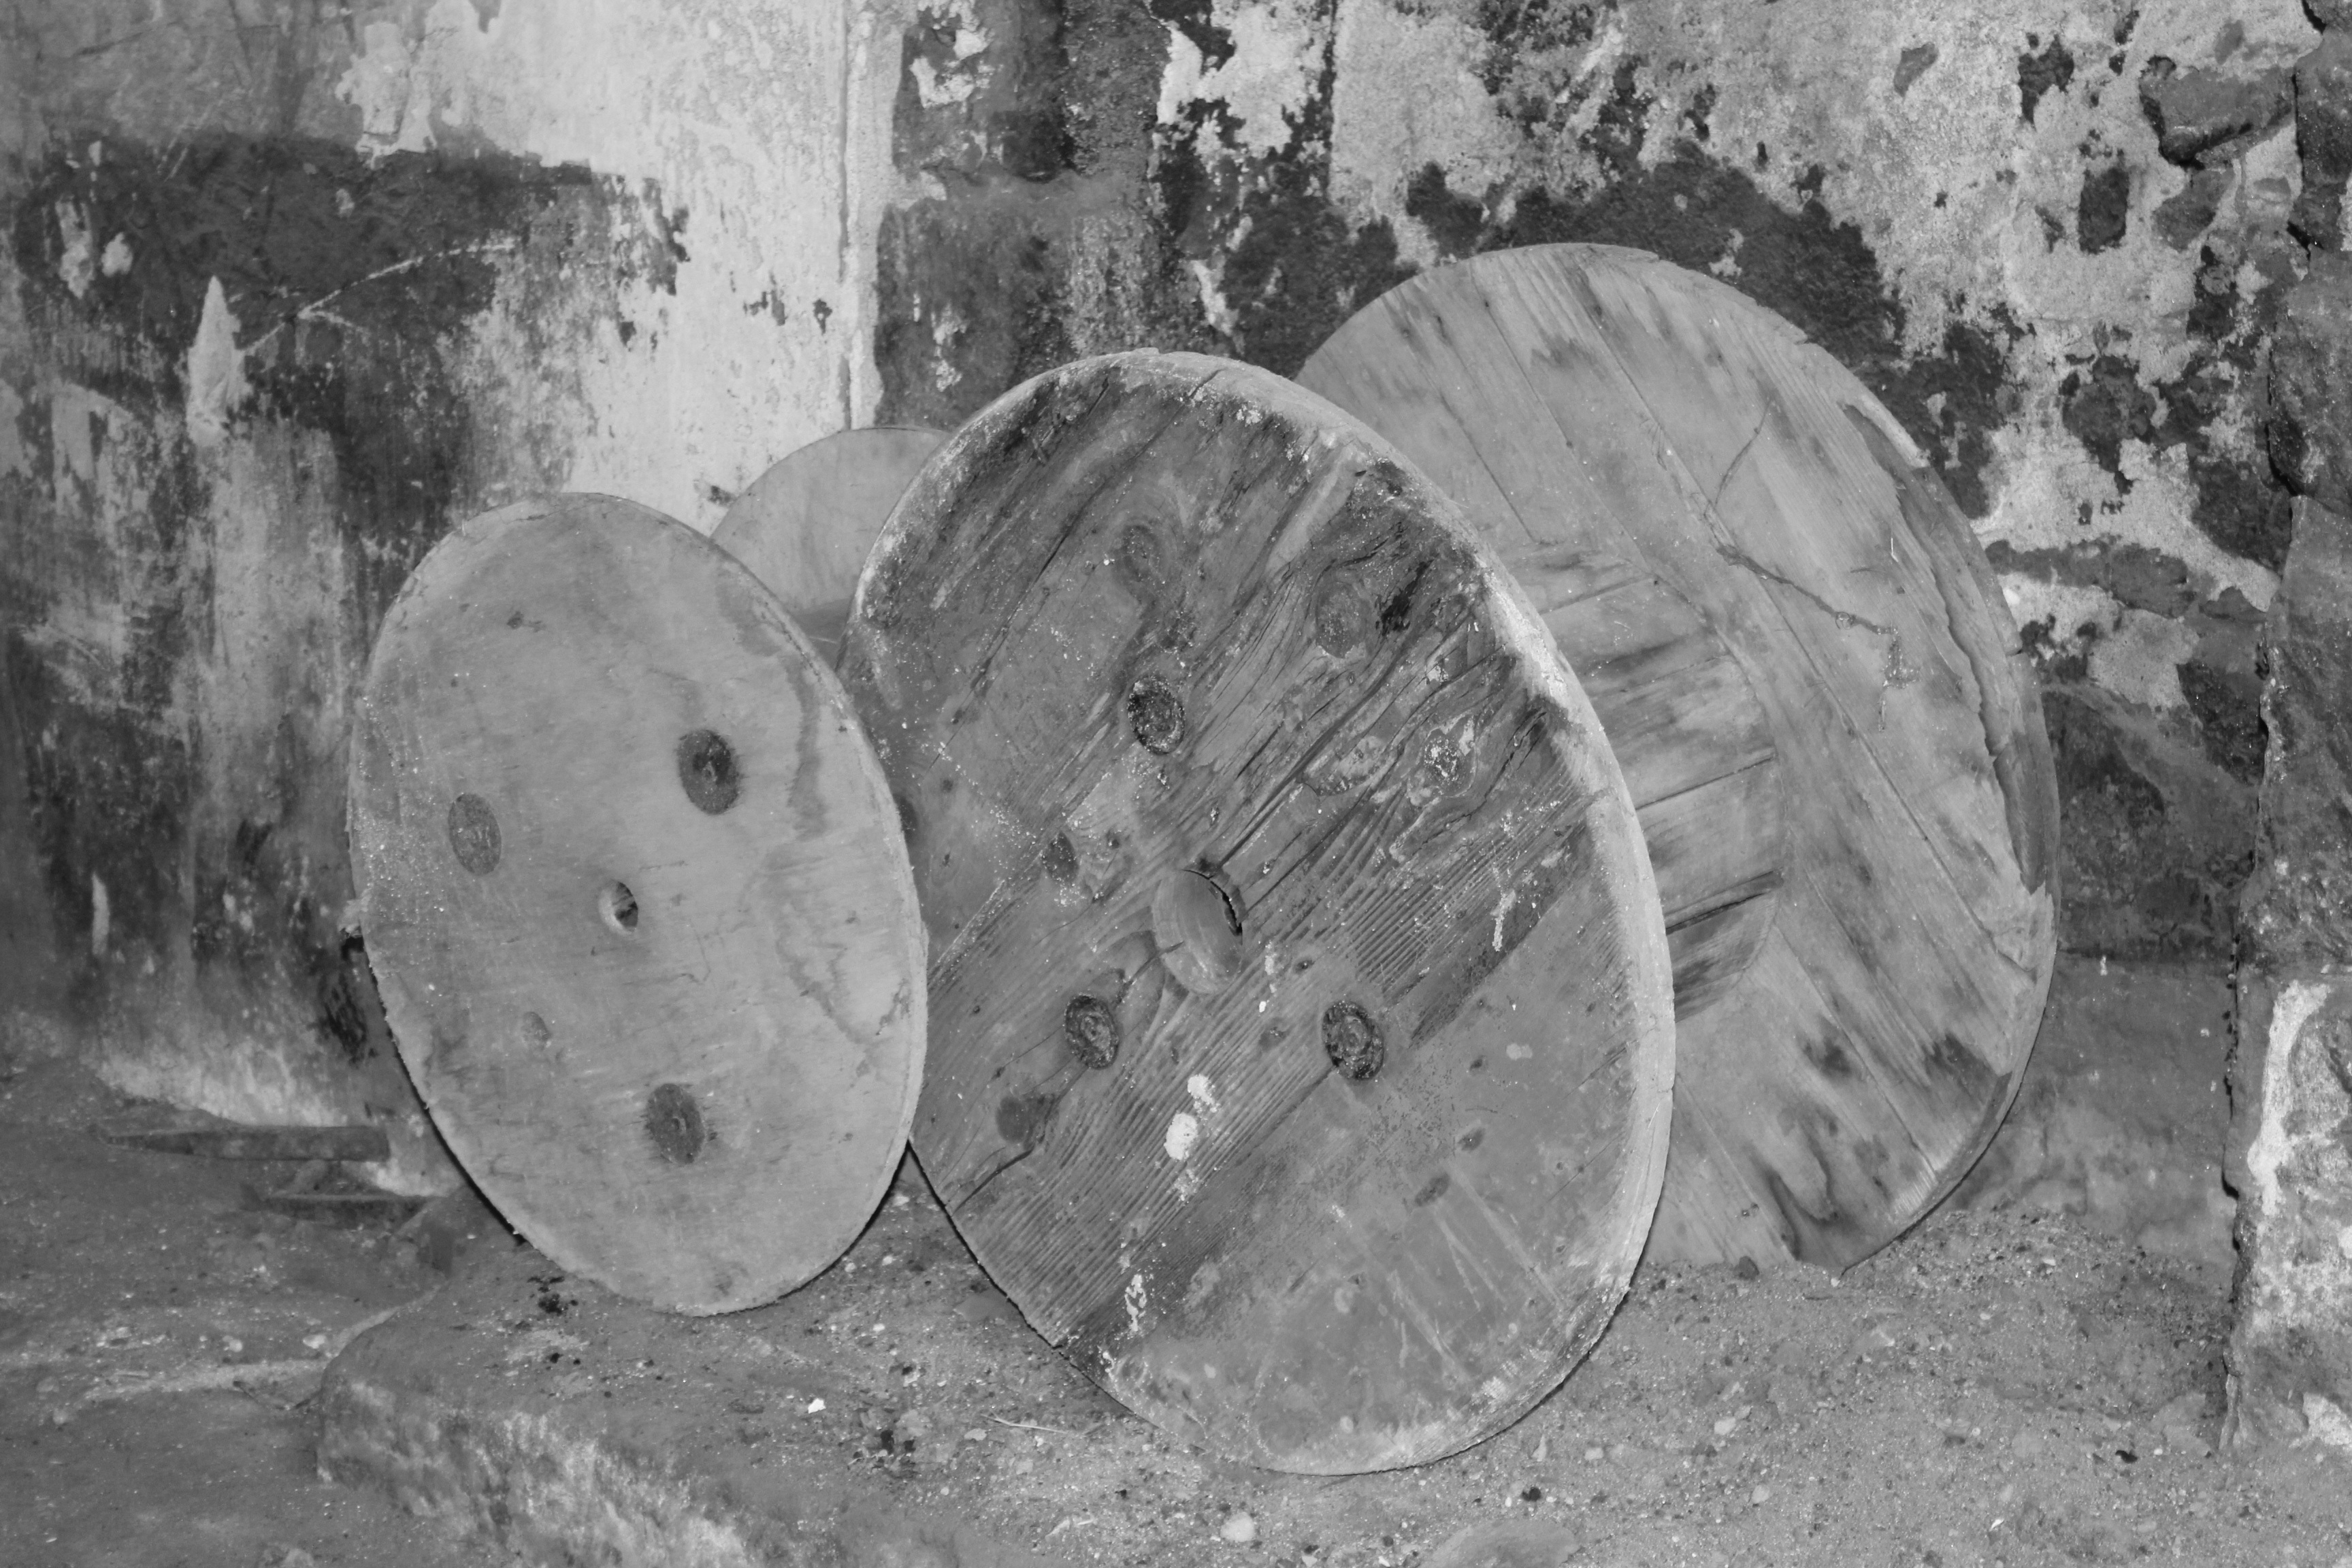
black and white, wheel, monochrome, coil, sculpture, art, drawing, site, former, monochrome photography, man made object, ancient history